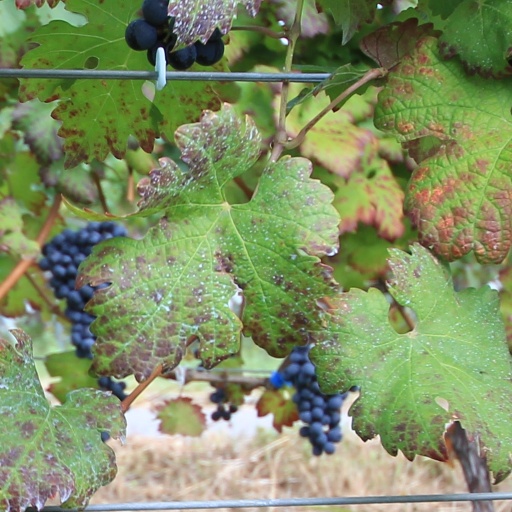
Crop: grape